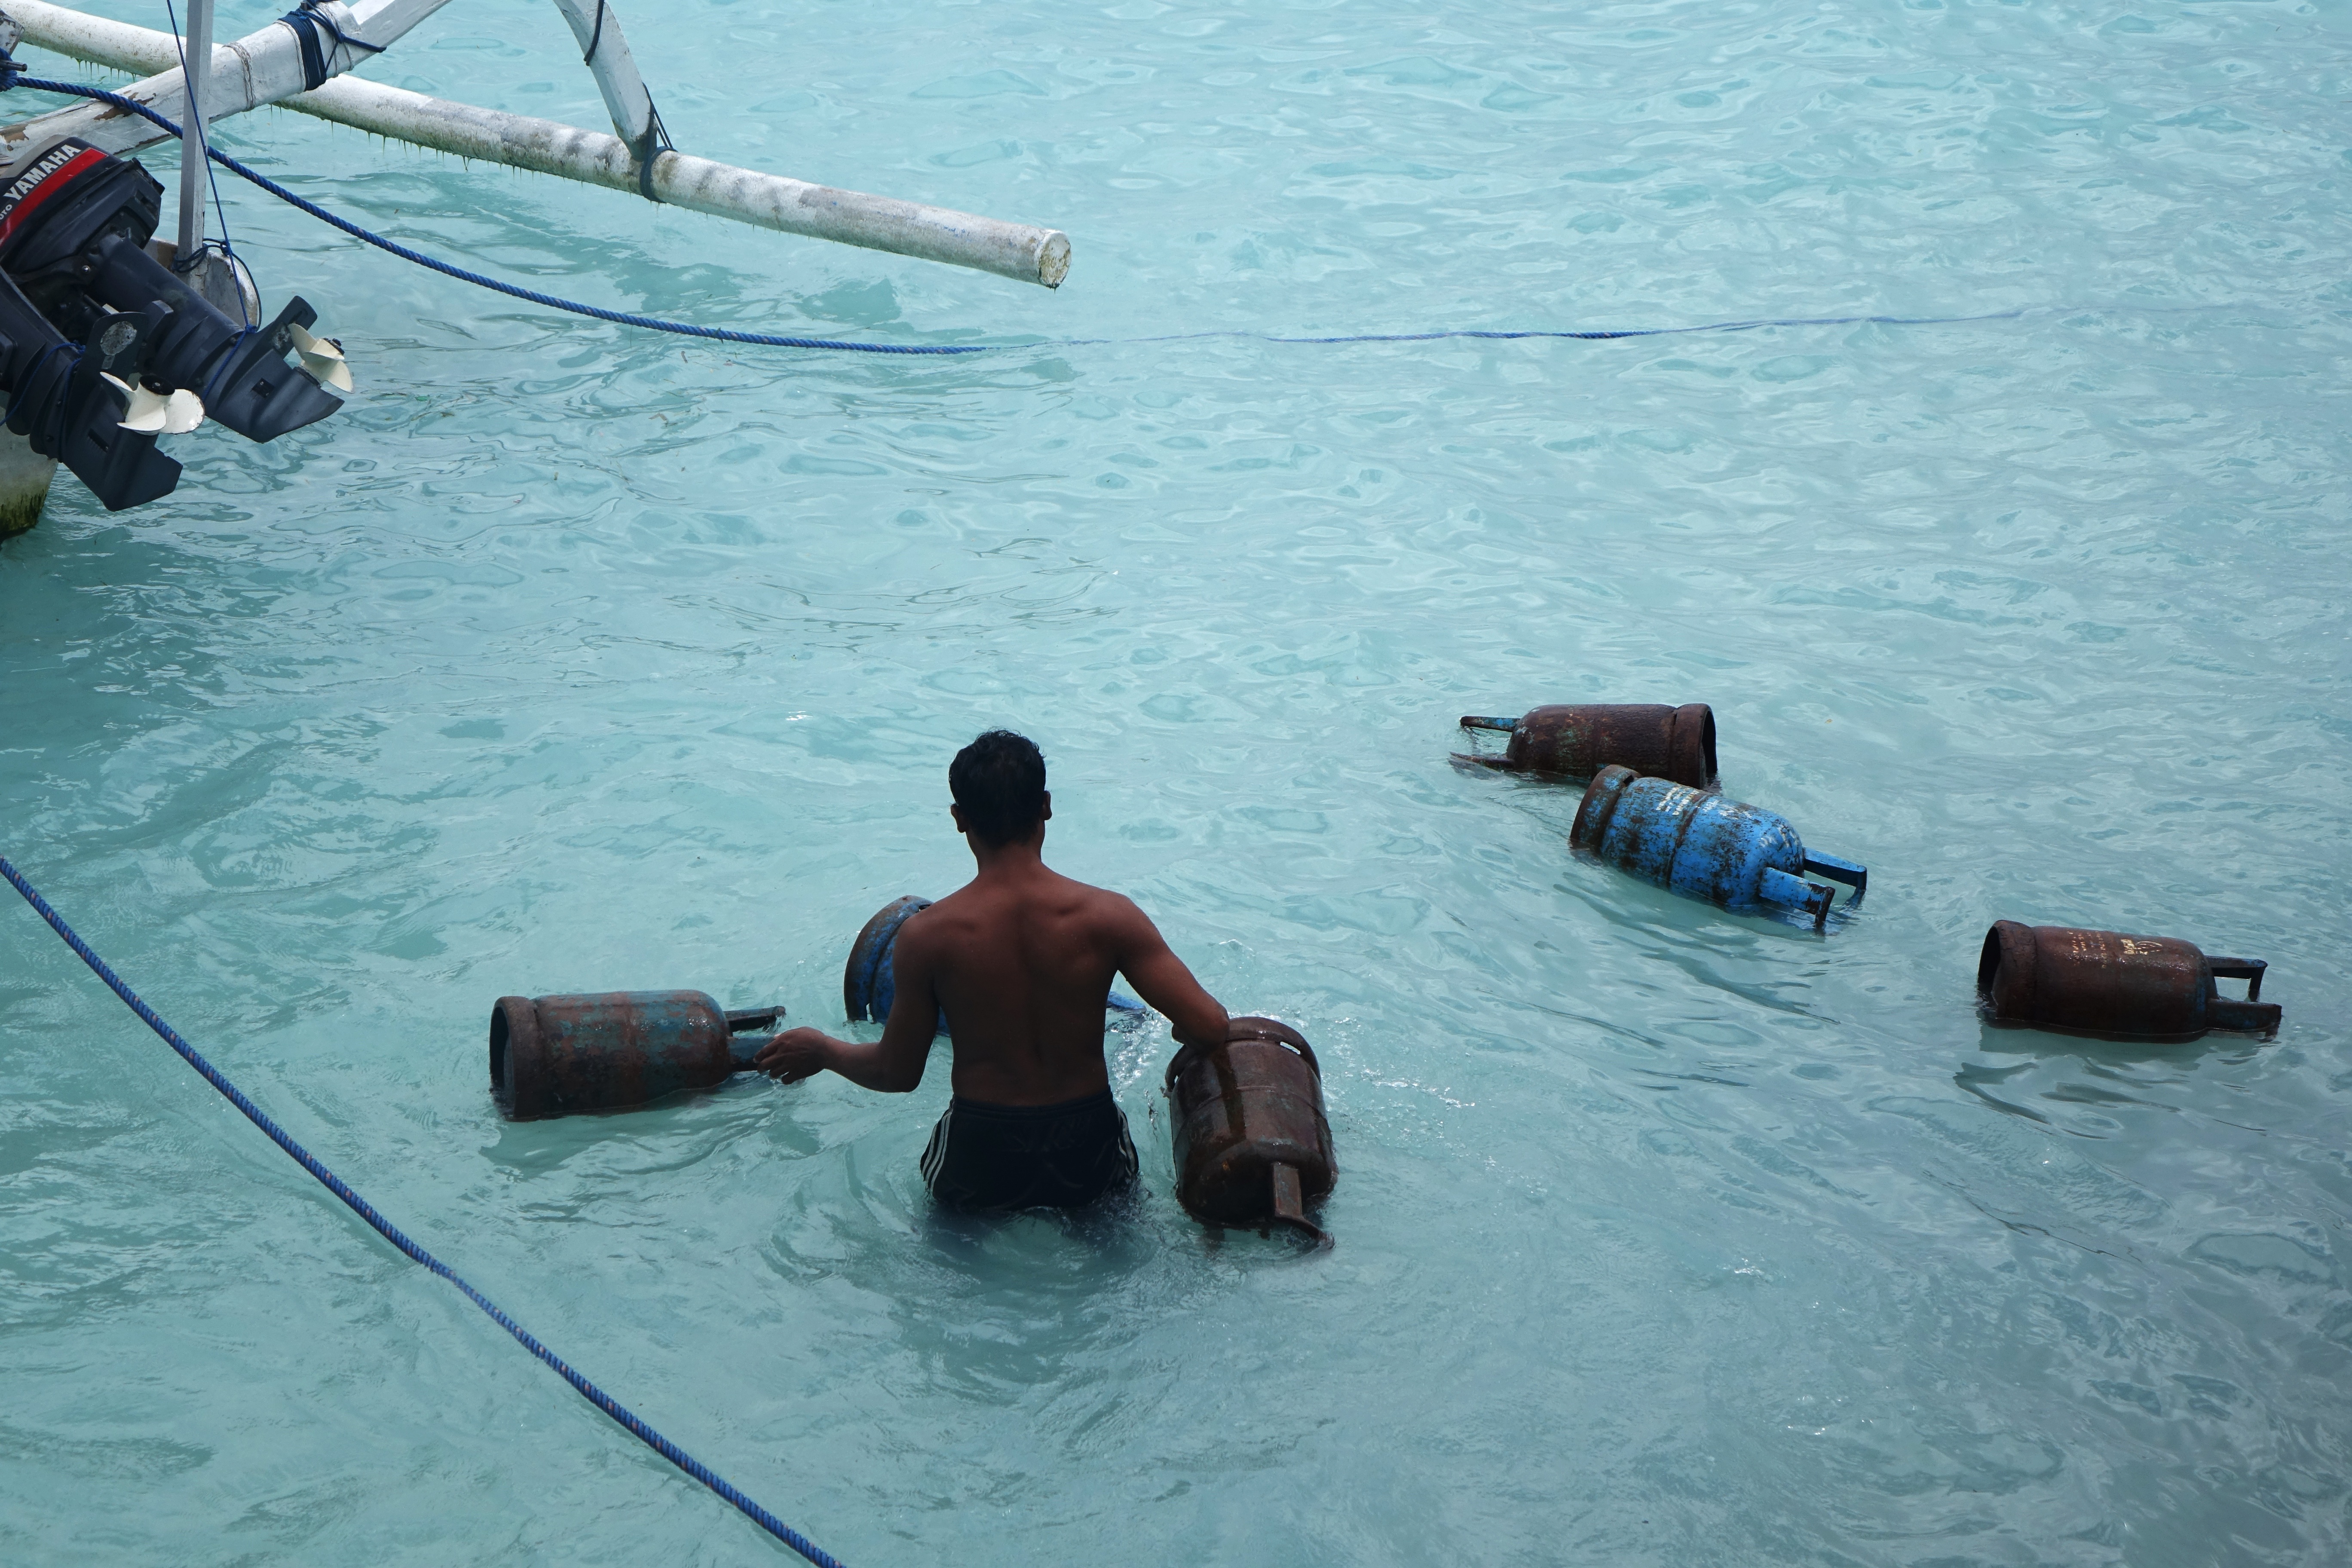
sea, water, vehicle, sports